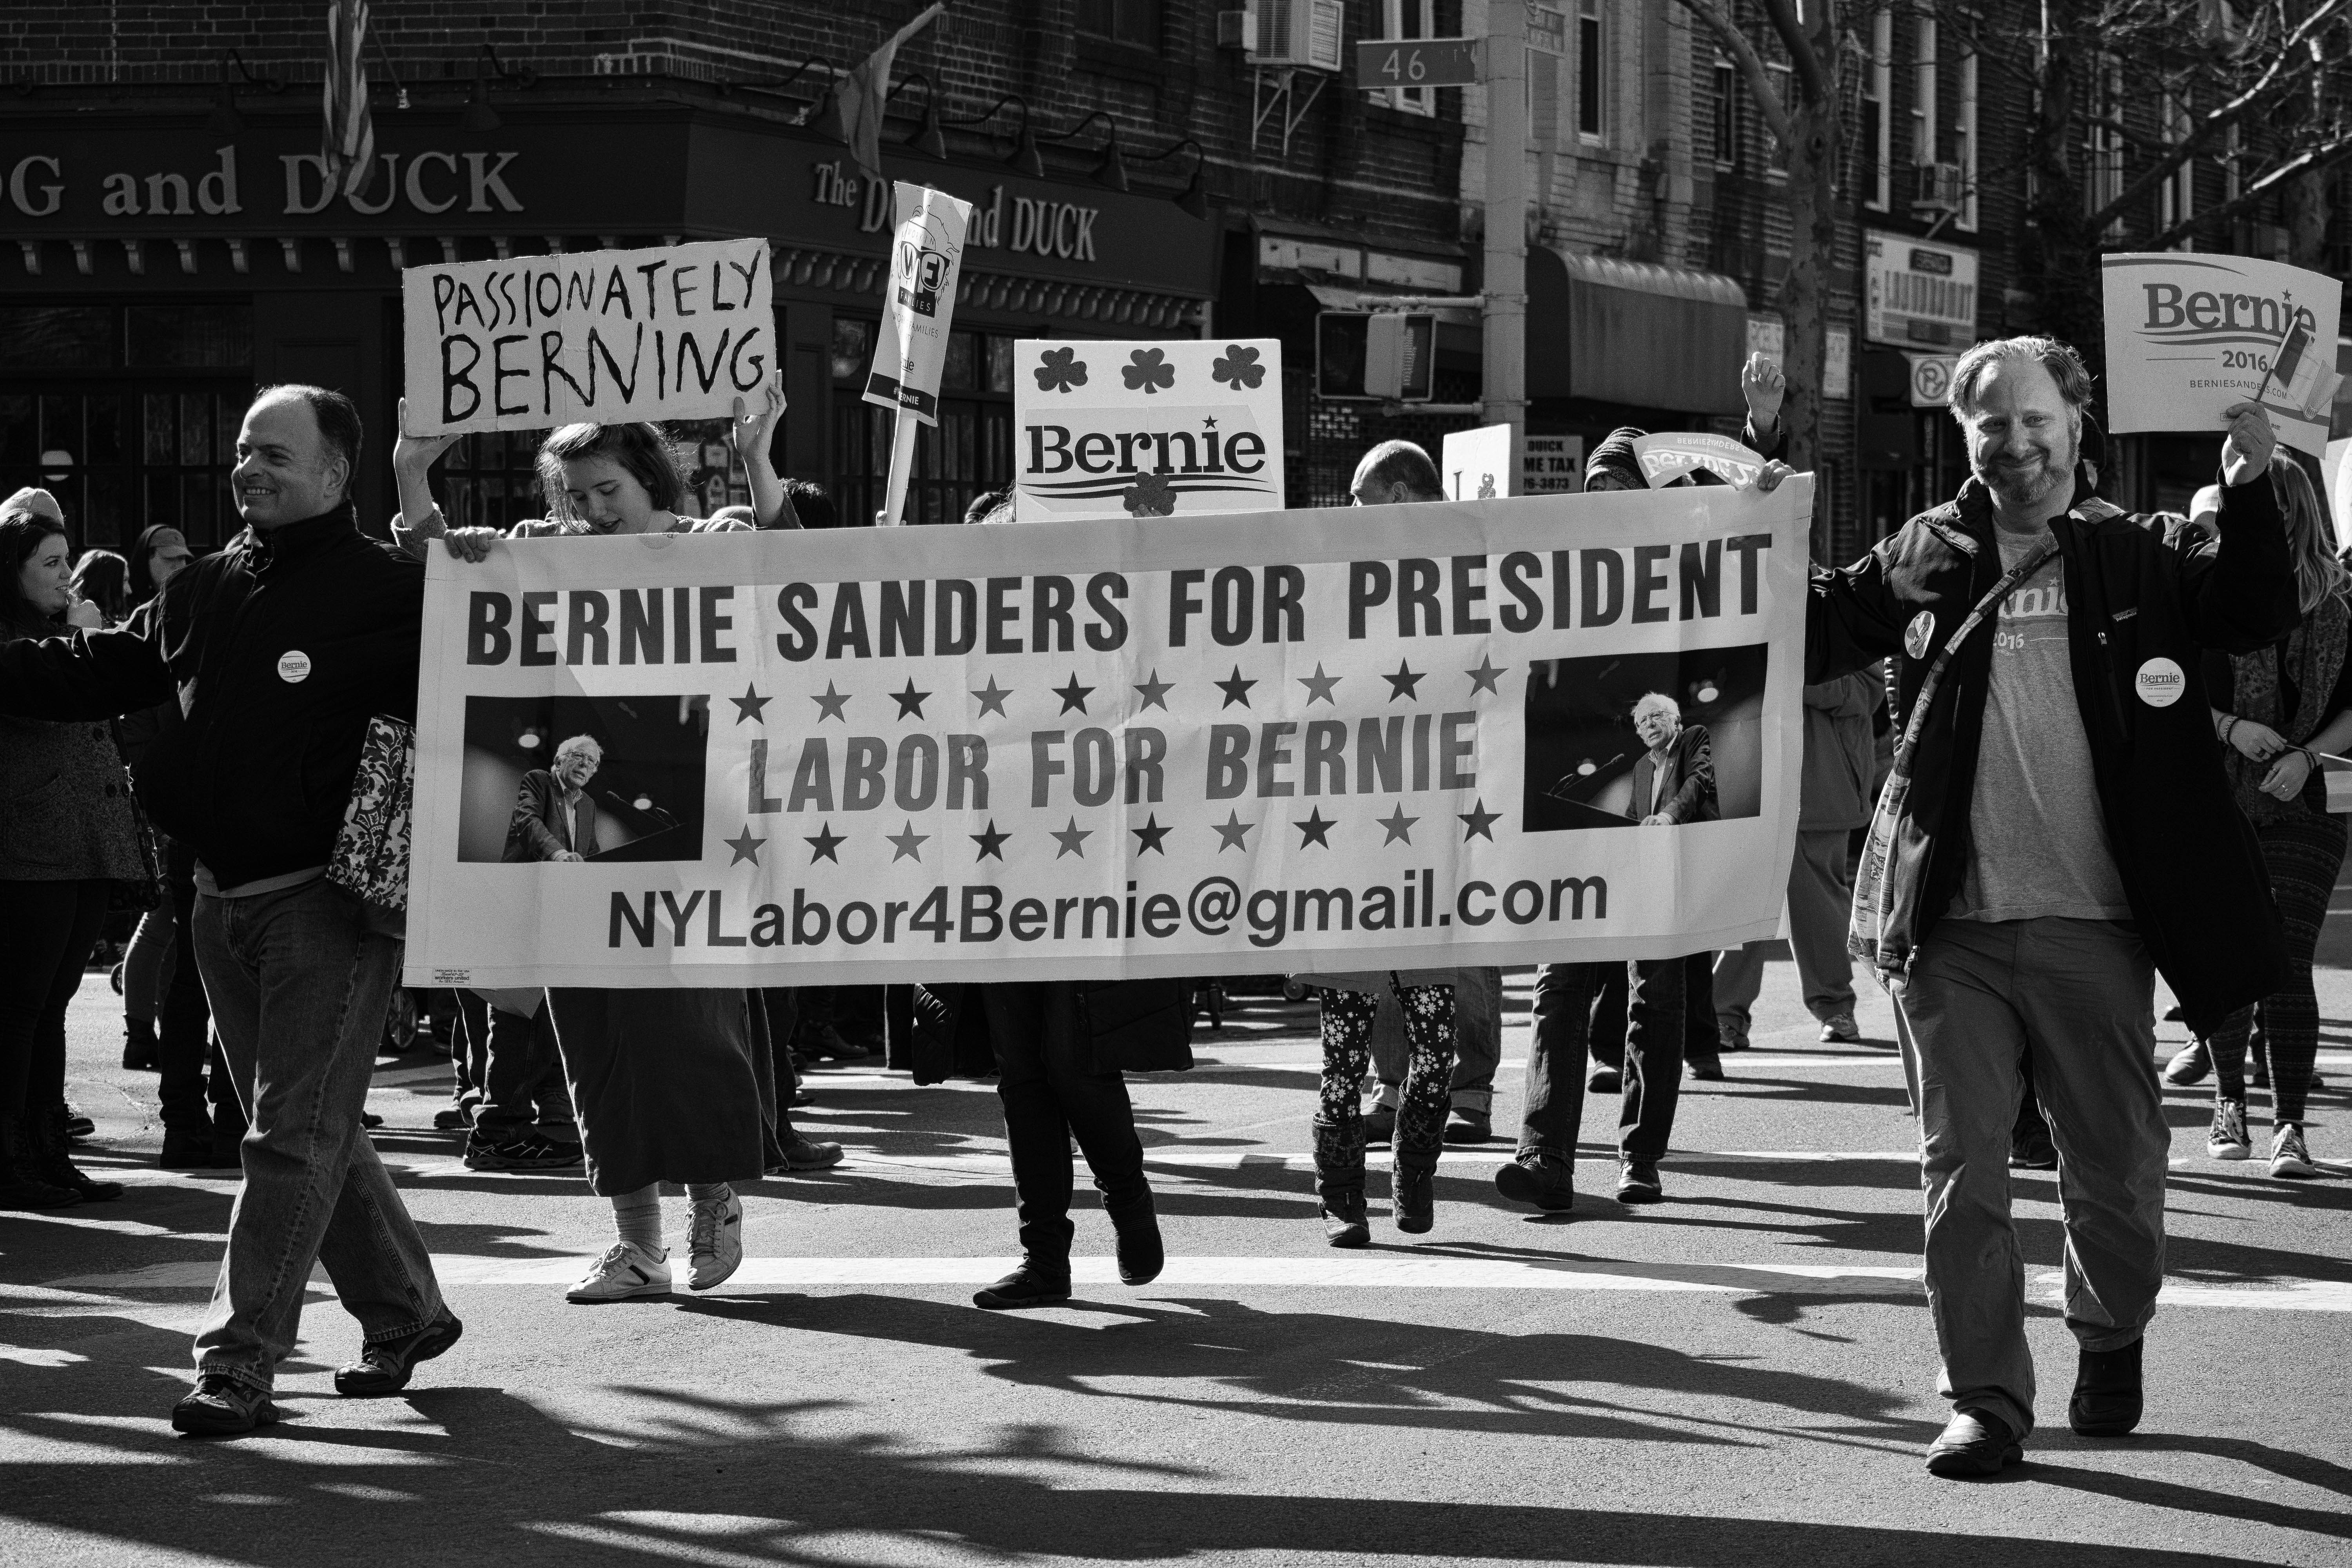
pedestrian, black and white, people, road, white, street, crowd, nyc, black, monochrome, bw, blackandwhite, blackwhite, newyork, infrastructure, newyorkcity, noiretblanc, noir, blanc, negro, blanco, schwarz, pretoebranco, bnw, blancoynegro, nero, branco, byn, demonstration, protest, weis, bianconero, bianco, blanconegro, bn, noirblanc, biancoenero, pretobranco, preto, schwarzundweis, queens, woodside, stpatsforallparade, sunnyside, stpatricksparade, berniesanders, skillmanavenue, marching, monochrome photography